Motiram Bhatta

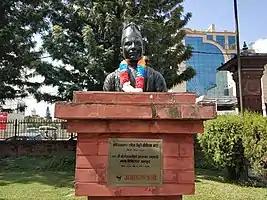

Motiram Jayanti, his anniversary is celebrated every year by the Nepali literary community on the day of "Kushe Aunsi" (Nepalese father's day). Yuba Barsa Moti Prize, an award to honour writers who have contributed to Nepali literature was established in his honour by Nepal Educational Council in . The award is presented every year on his anniversary.